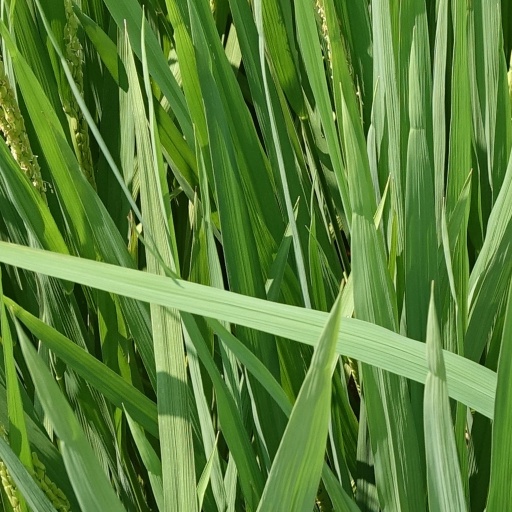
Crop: rice